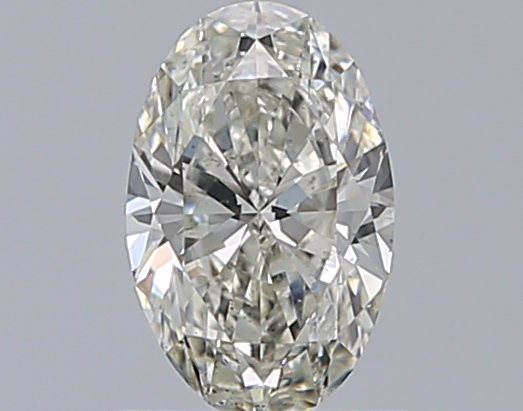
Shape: oval
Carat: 0.71
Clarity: SI1
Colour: J
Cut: EX
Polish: EX
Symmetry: VG
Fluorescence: N
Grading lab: GIA
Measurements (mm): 7.48 x 4.76 x 3.01